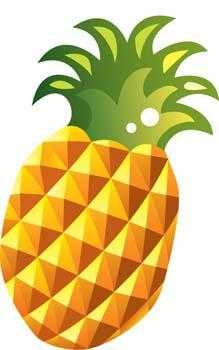
Label: Pineapple